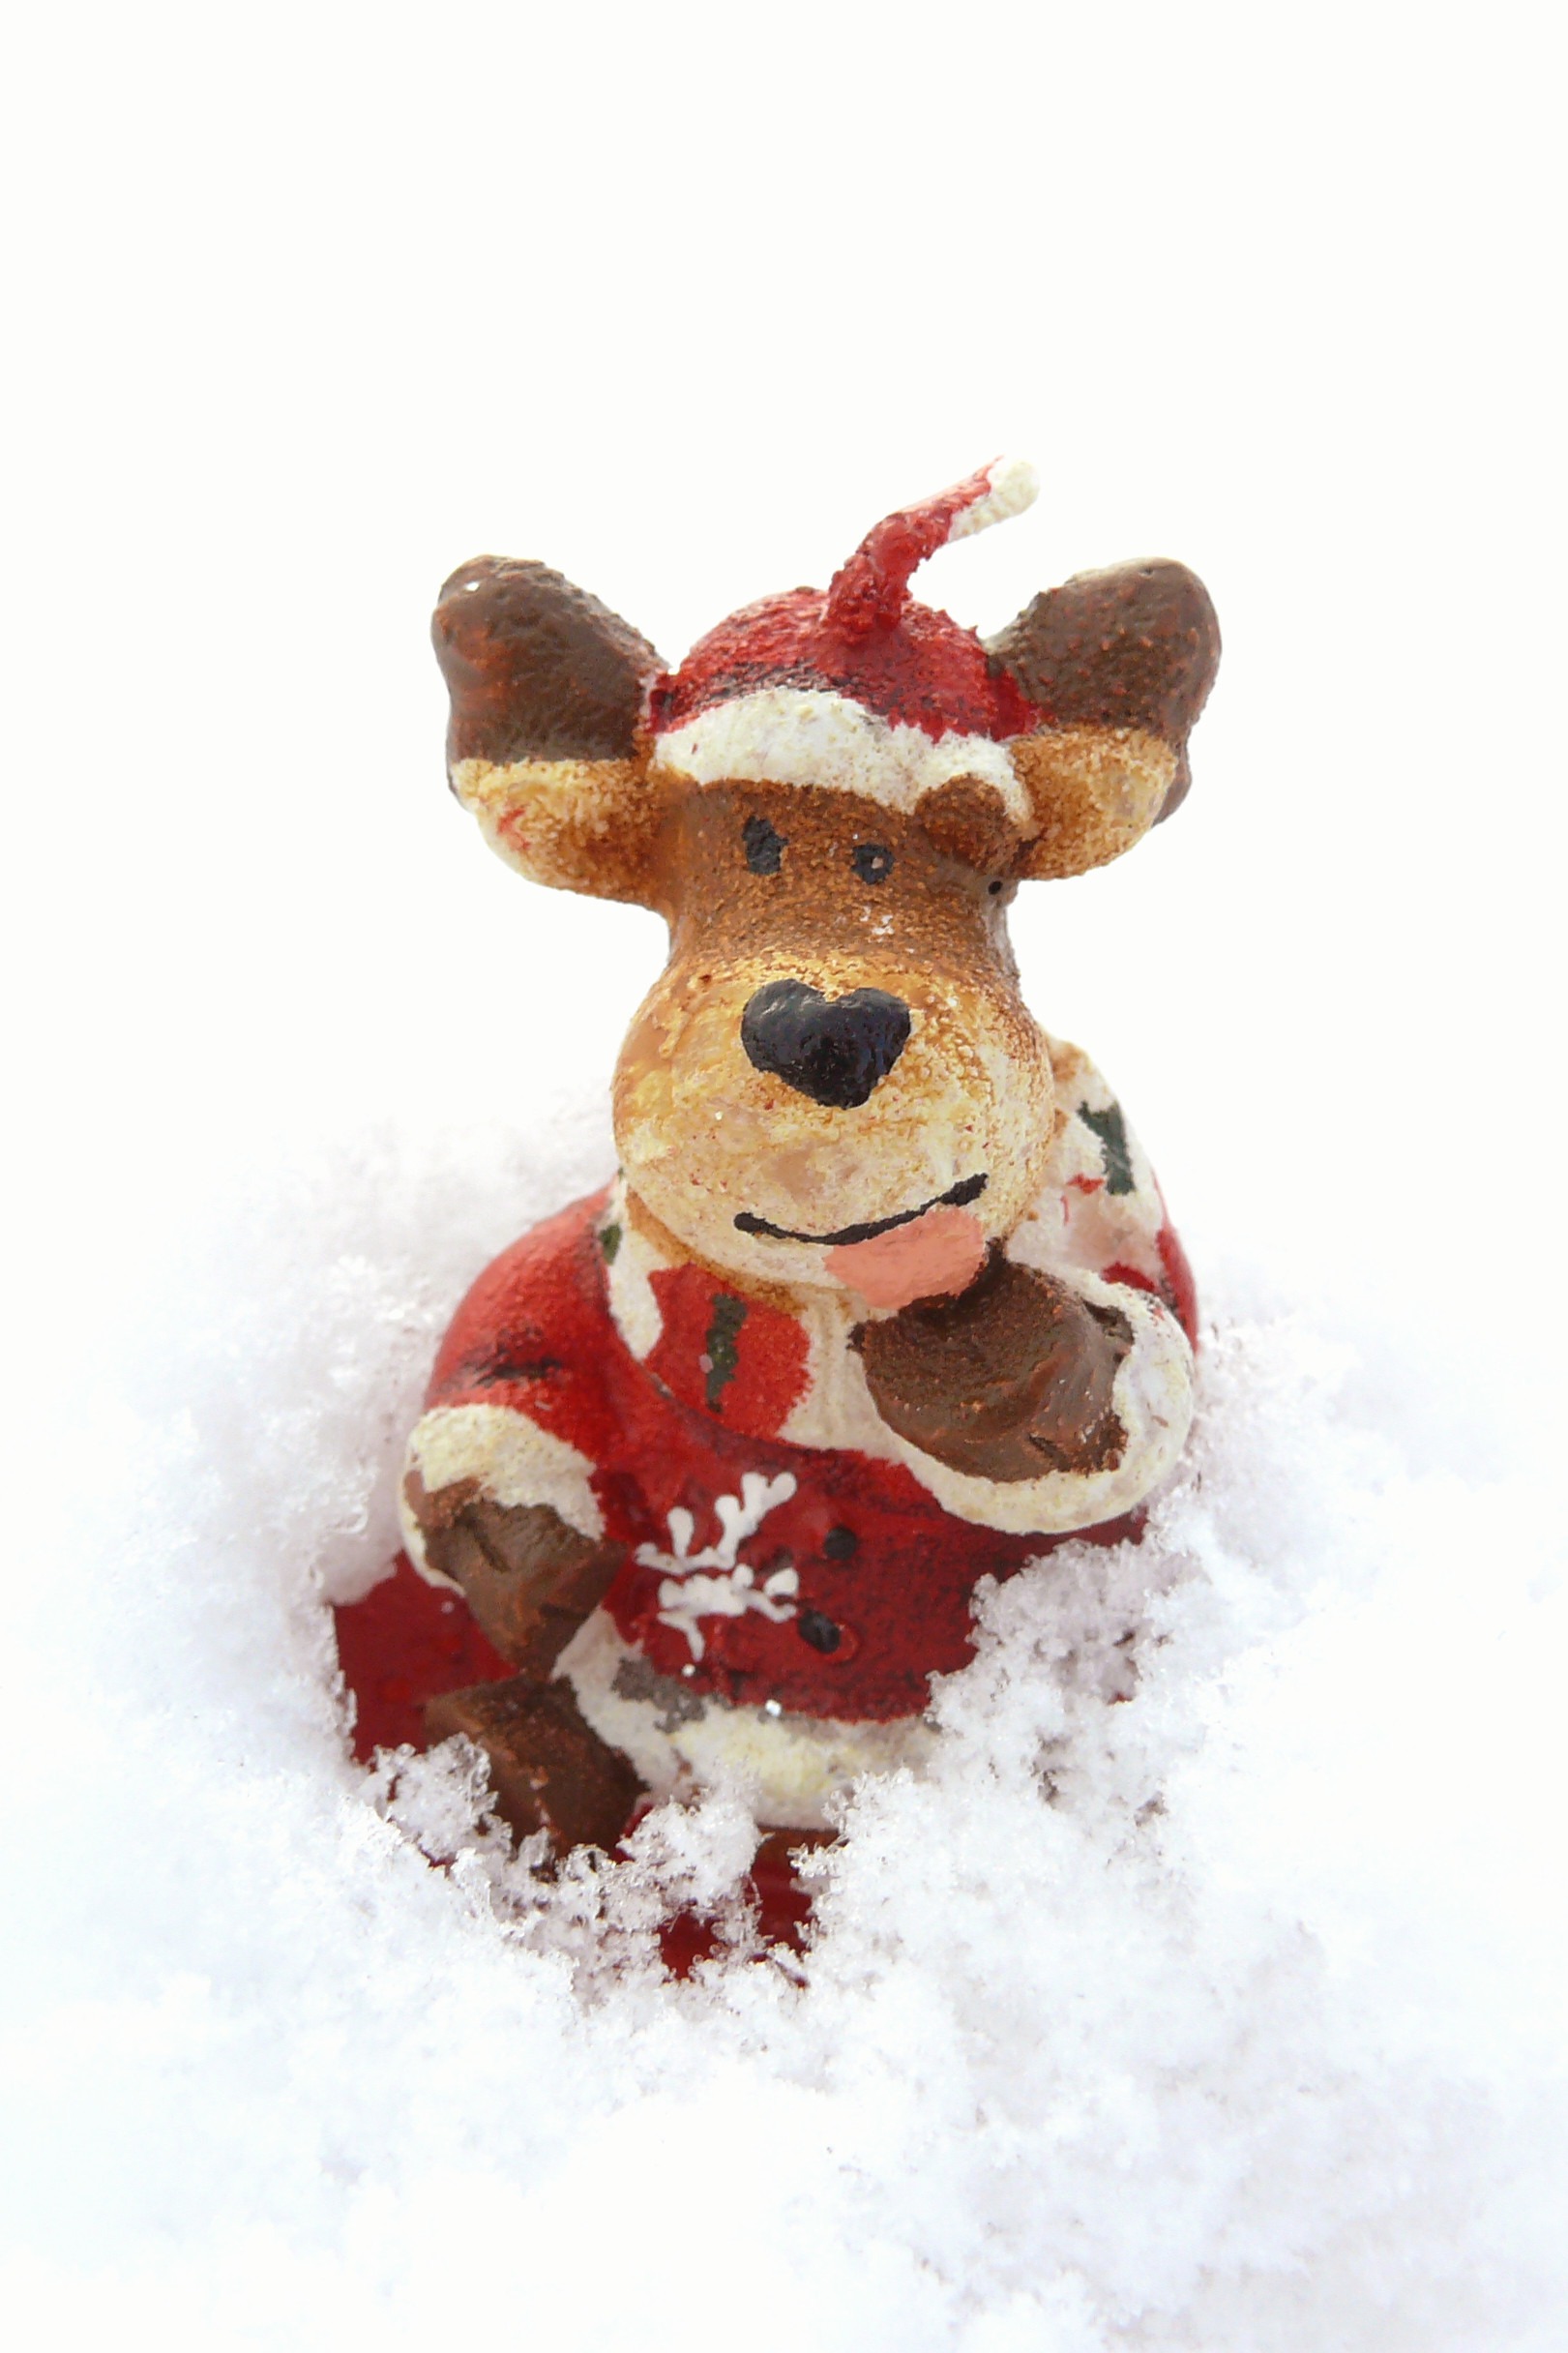
tree, snow, cold, winter, deer, decoration, holiday, father, snowy, church, candle, christmas, toy, season, snowflake, santa, teddy bear, boxing, angel, lights, reindeer, day, claus, stuffed toy